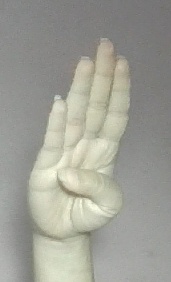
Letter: kaaf